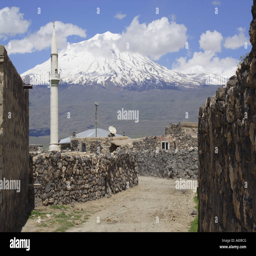
village with chapel in front